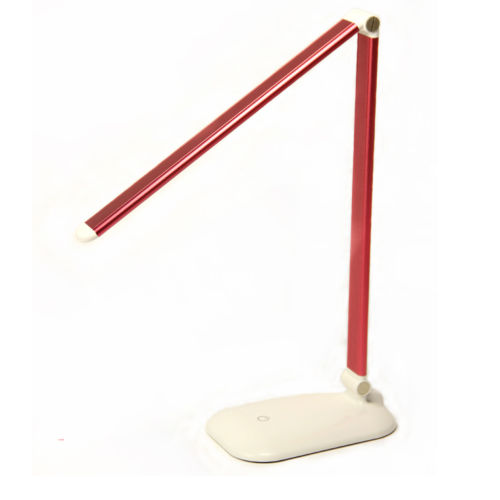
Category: lamp